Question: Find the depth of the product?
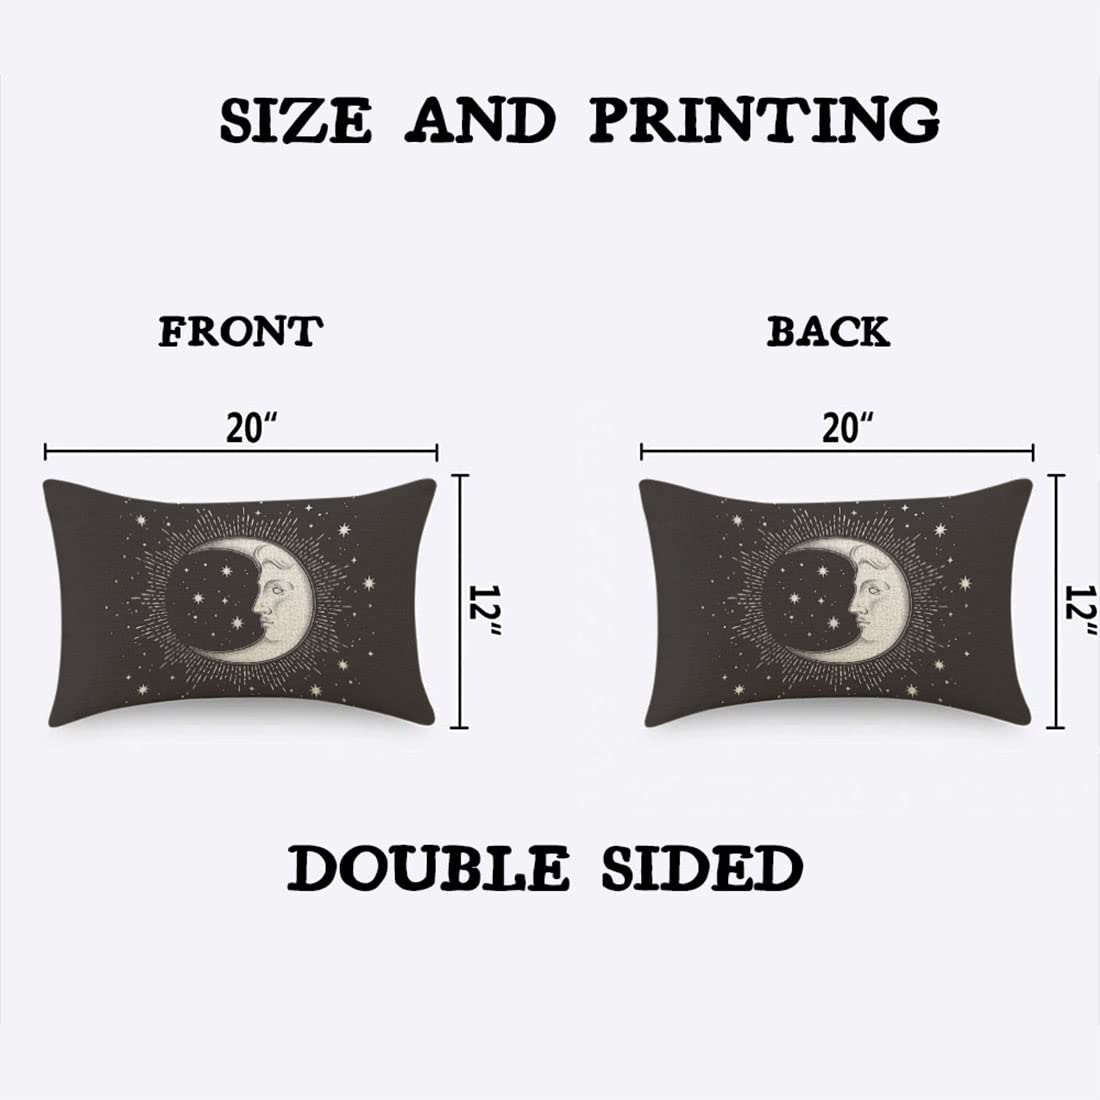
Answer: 20.0 inch